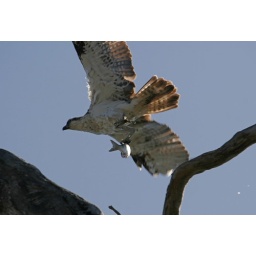
They are mostly flying higher now. I was lucky to catch this one low in the trees